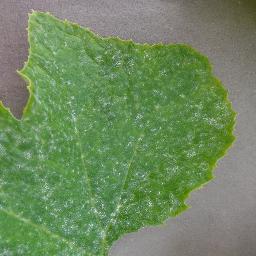
Label: Squash___Powdery_mildew